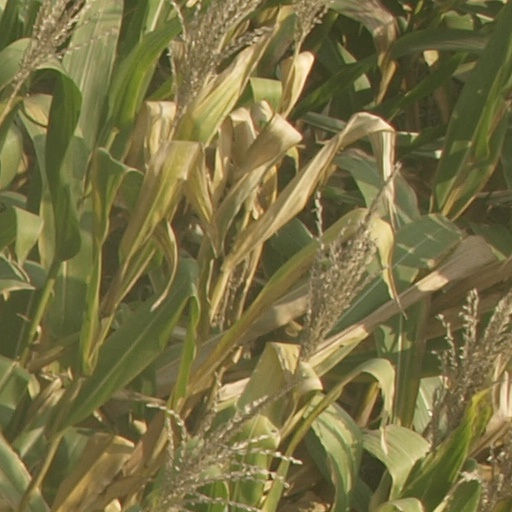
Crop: maize; corn